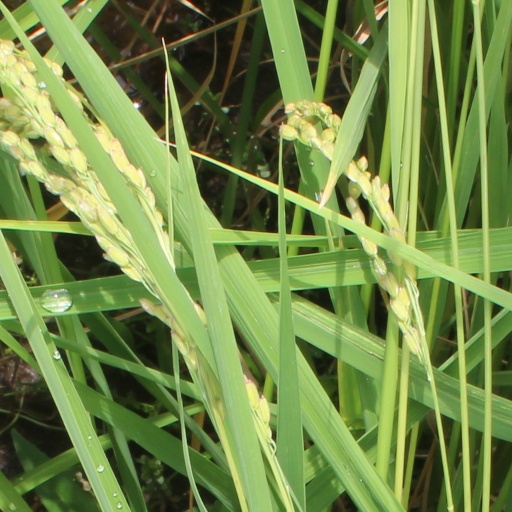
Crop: rice